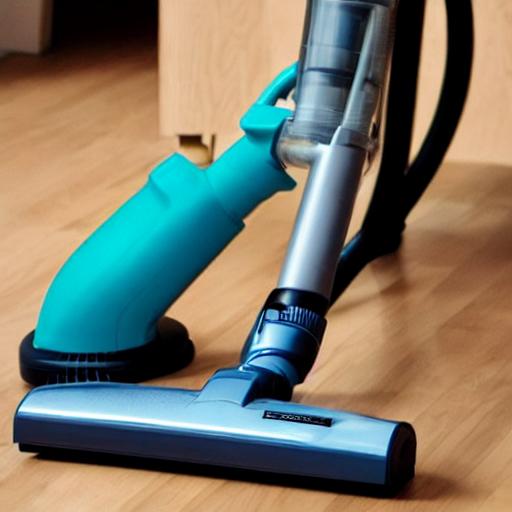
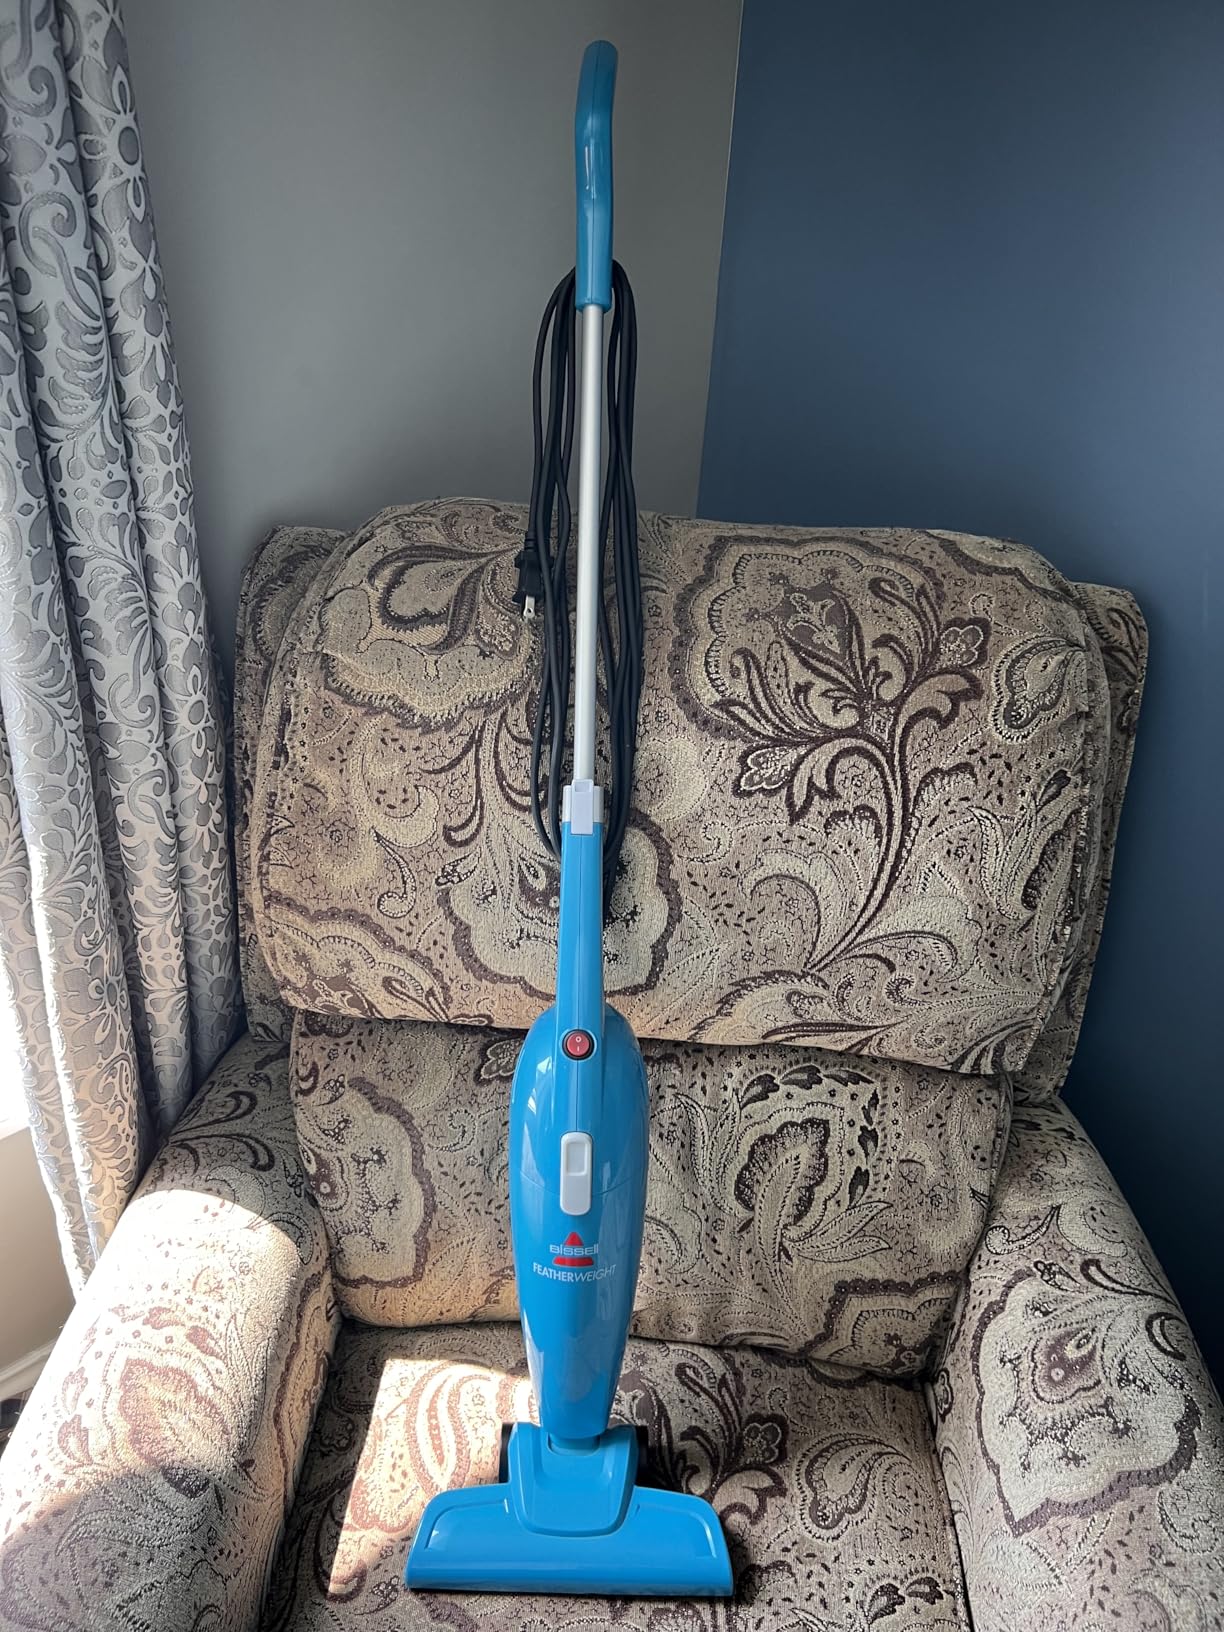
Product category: items_vacuum
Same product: no